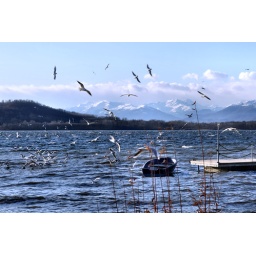
blue boat in the wind